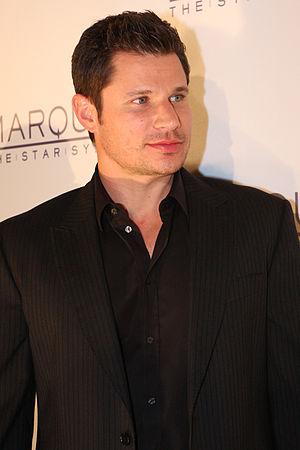
Nicholas Scott « Nick » Lachey est un chanteur, auteur-compositeur-interprète, acteur et producteur américain. Il est surtout connu pour être membre du boys band, « 98 Degrees », depuis 1997. Il a ensuite fait une émission de télé-réalité appelé Newlyweds: Nick and Jessica avec son ex-femme Jessica Simpson. Il a sorti deux albums solo ; SoulO et What's Left of Me. En solo, Nick a vendu plus de 600 000 albums et avec son groupe, il a vendu plus de 10 million d'albums dans le monde entier. Il a également eu un rôle récurrent dans la série Charmed.
La vingt-cinquième saison de Dancing with the Stars, émission américaine de téléréalité musicale, commencera le 18 septembre 2017 sur le réseau ABC.